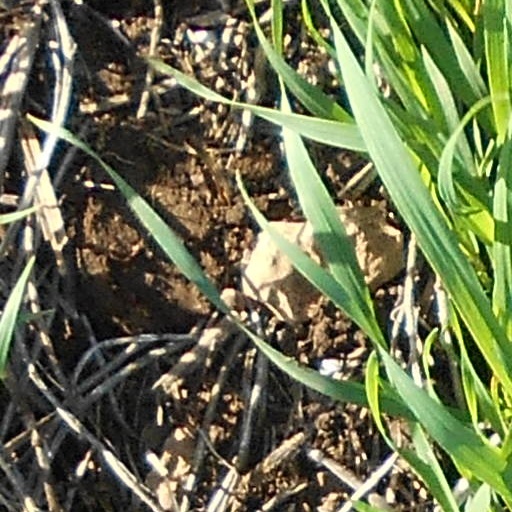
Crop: wheat